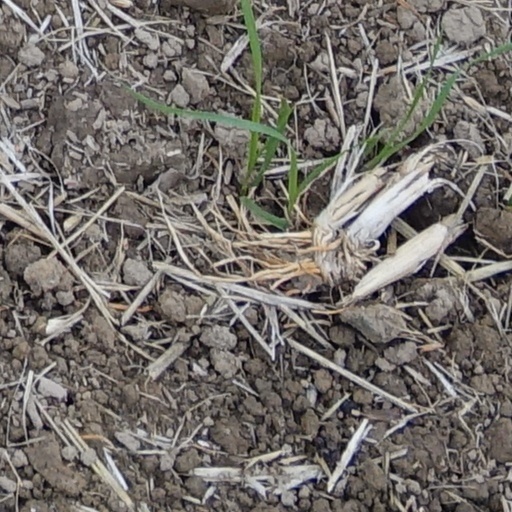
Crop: wheat